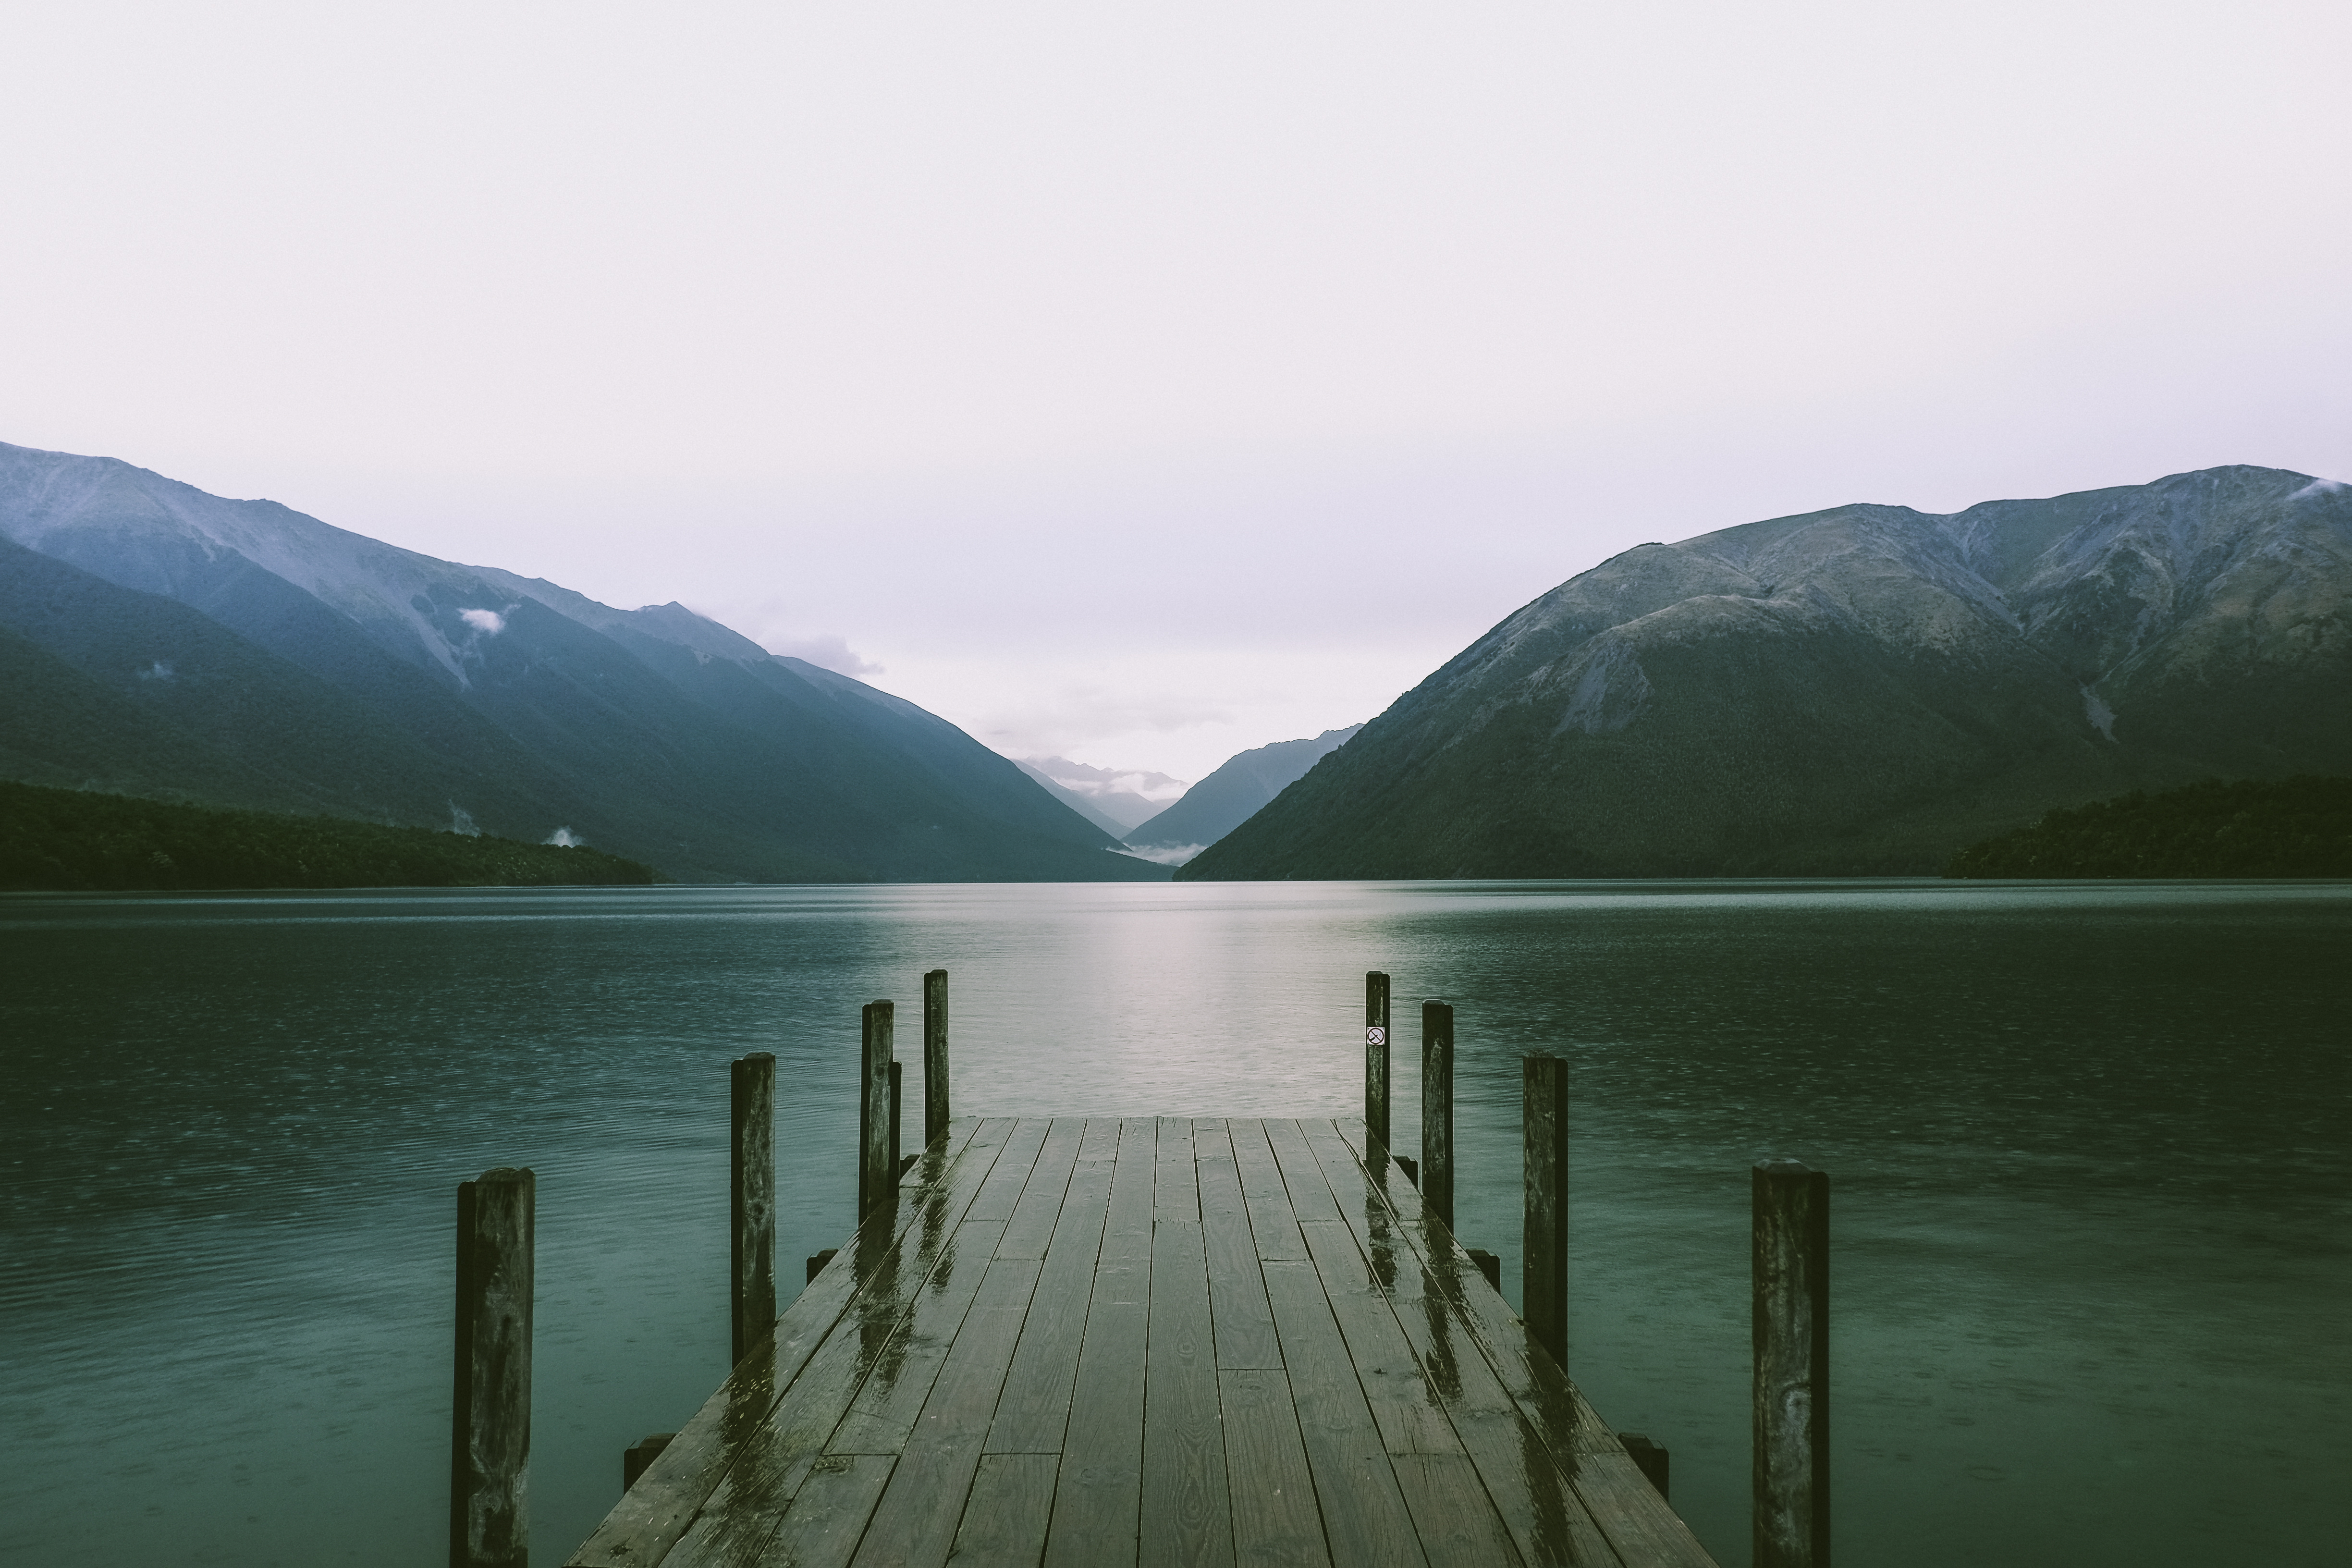
sea, coast, water, nature, ocean, mountain, dock, cloud, mist, morning, lake, dawn, mountain range, reflection, bay, fjord, reservoir, body of water, loch, landform, atmospheric phenomenon, mountainous landforms, glacial landform